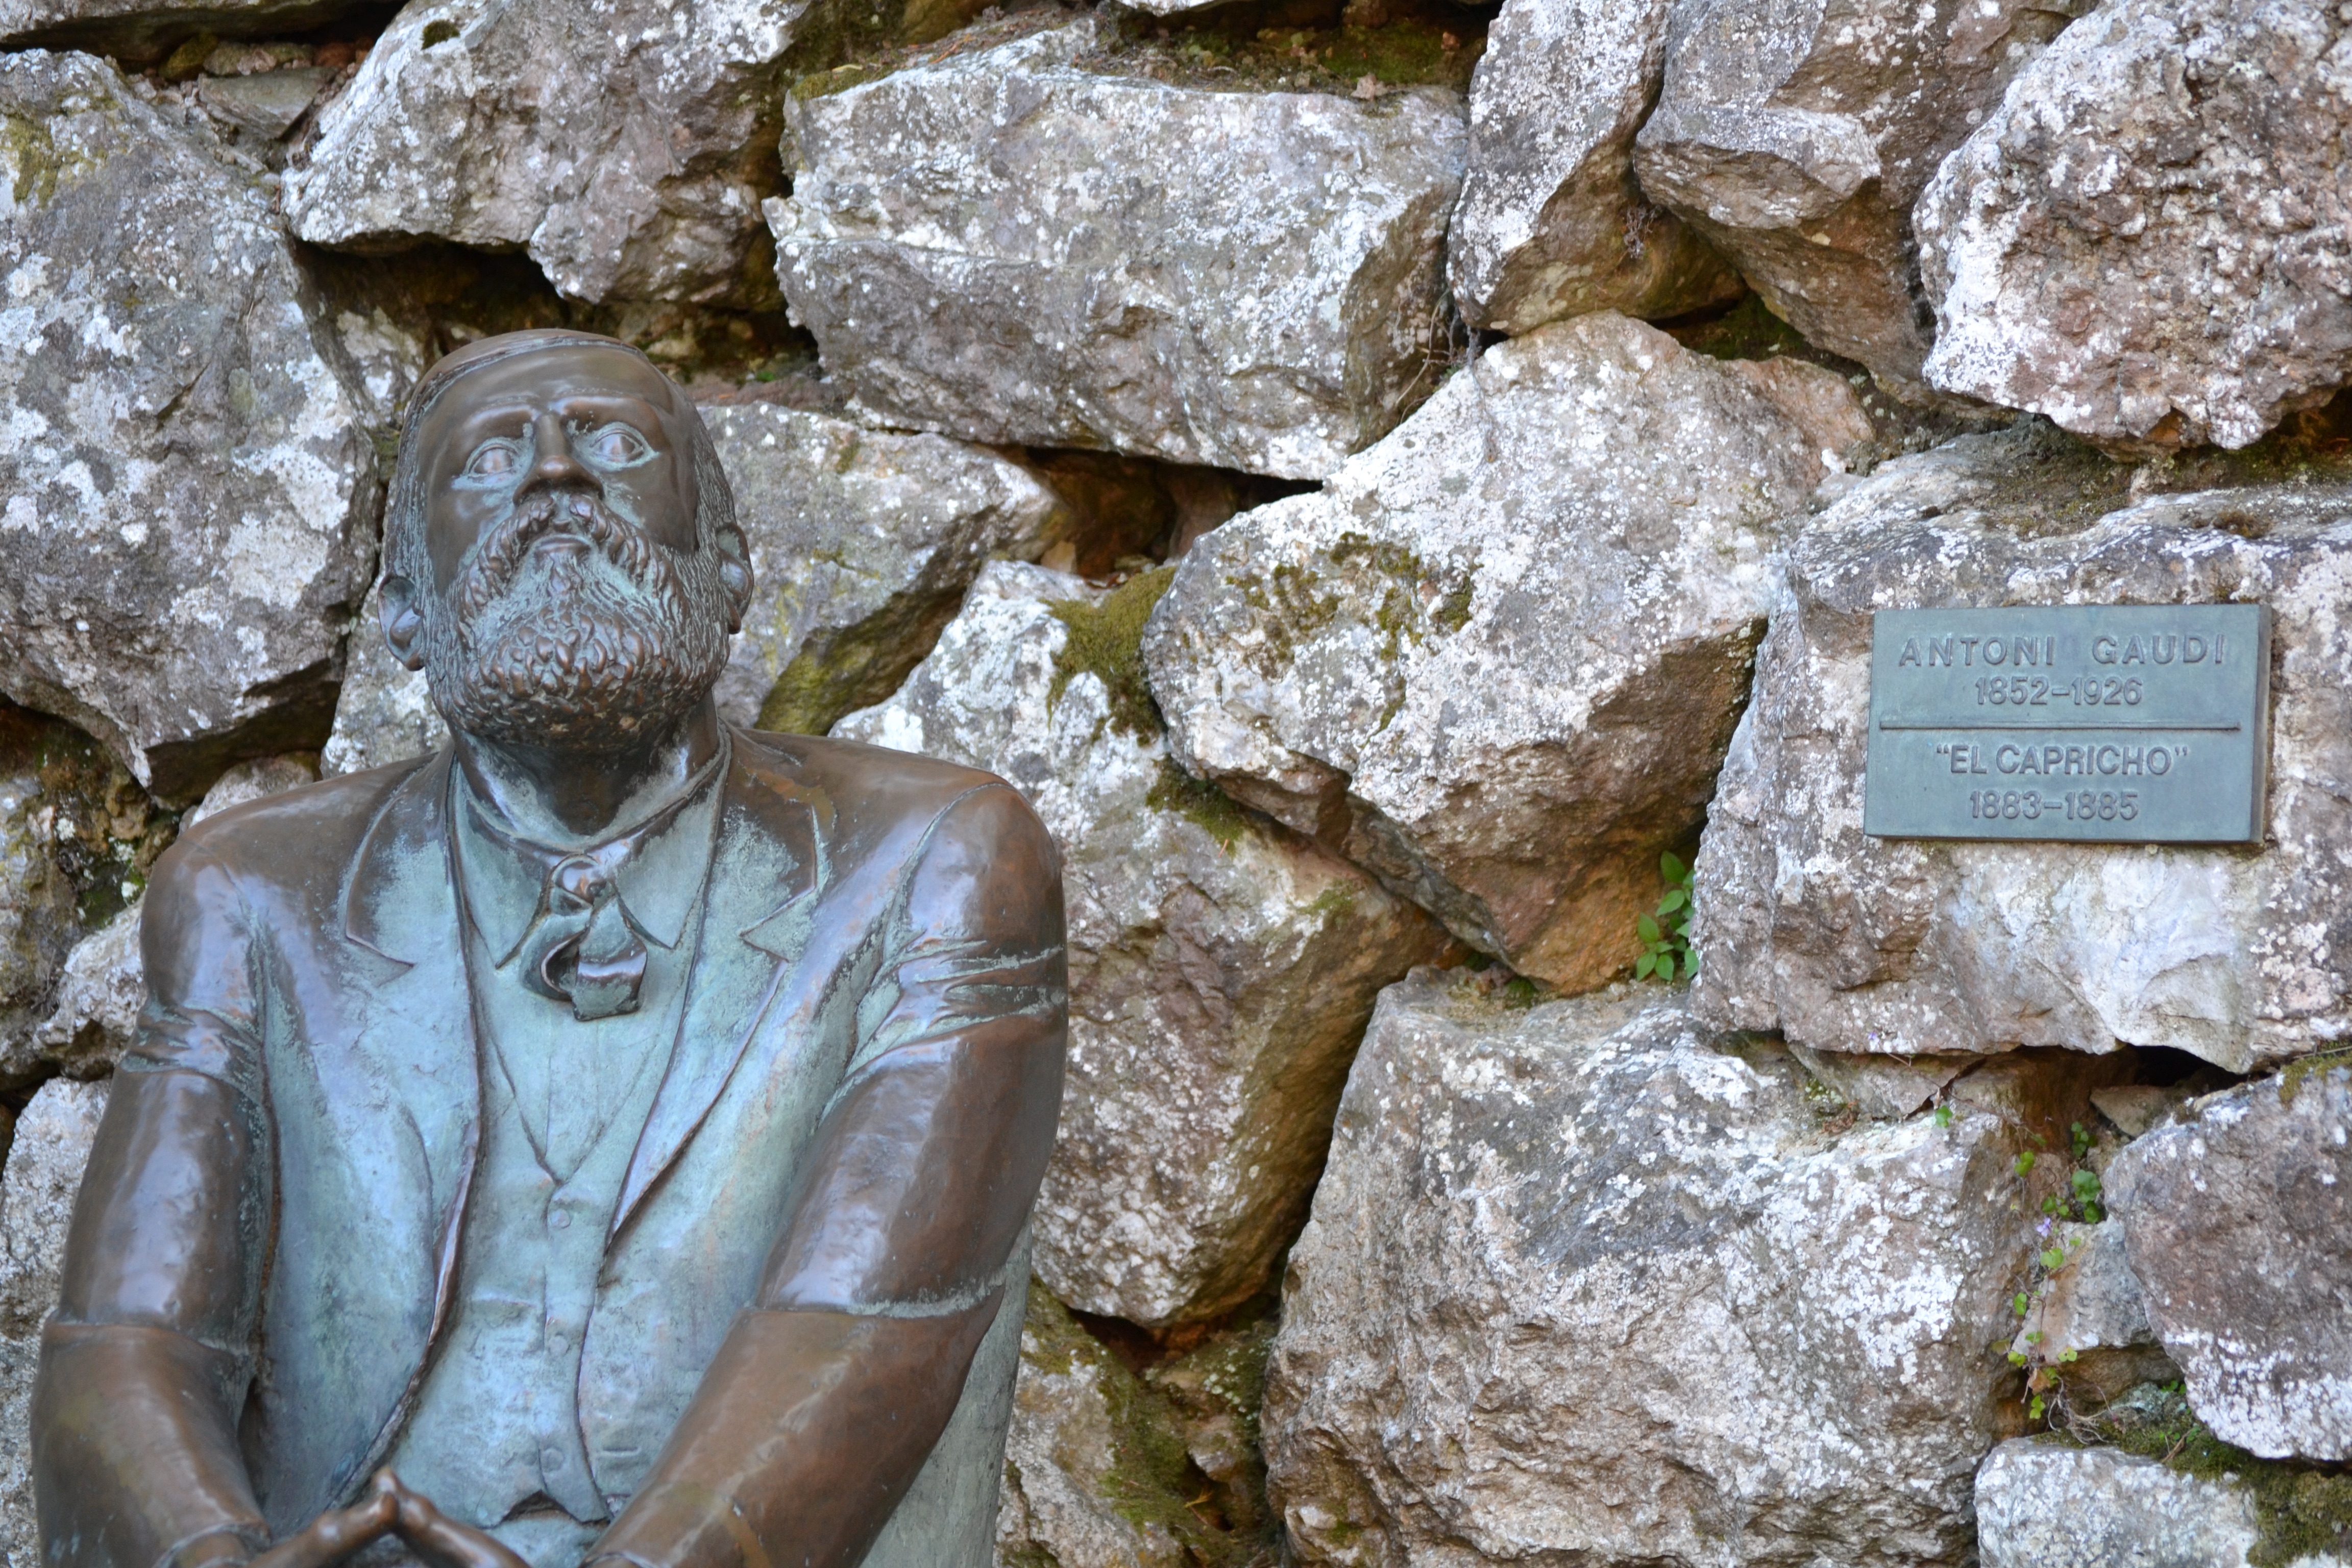
rock, wall, monument, statue, sculpture, art, geology, temple, carving, ancient history